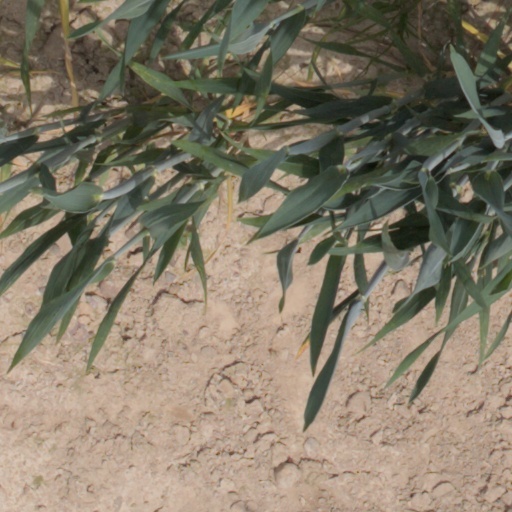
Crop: wheat